History of the Roman Empire

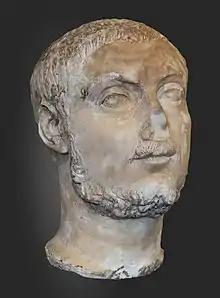
Bust of Severus Alexander, the last emperor of the Severan dynasty; Musée Saint-Raymond, Toulouse

His monetary reform was far-sighted, but would not survive his death. He attempted to impose stricter military discipline upon the pampered Praetorians. In early March he narrowly averted one conspiracy by a group to replace him with the consul Quintus Pompeius Sosius Falco while he was in Ostia inspecting the arrangements for grain shipments. The plot was betrayed; Falco himself was pardoned but several of the officers behind the coup were executed.